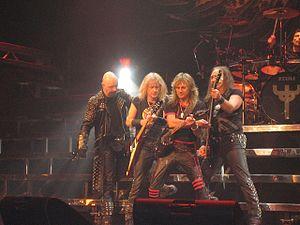
Le heavy metal traditionnel est un terme informel utilisé pour désigner le style de heavy metal qui a précédé le développement de plusieurs sous-genres de metal, c'est-à-dire le heavy metal en tant que tendance esthétique des années 1970 et 1980. Ce style est communément appelé « heavy metal » dans la pratique, mais on utilise parfois « heavy metal traditionnel » afin d'éviter les confusions avec les autres sens possibles du terme. Celui-ci désigne donc les groupes qui ont développé une esthétique plus incisive par rapport au hard rock originel, en s’éloignant du blues et en puisant aussi dans le punk. C'est le style qui est à l'origine de toutes les formes de metal apparues par la suite.